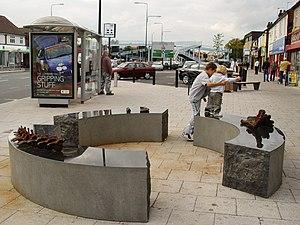
L'Hippopotame d'Allenton est un squelette d'Hippopotame qui a été trouvé à Allenton, Derby, Angleterre en 1895. Le squelette est exposé au Derby Museum and Art Gallery et fait 3 m de long. Il est célébré aujourd'hui par une sculpture près de là où le squelette a été découvert.